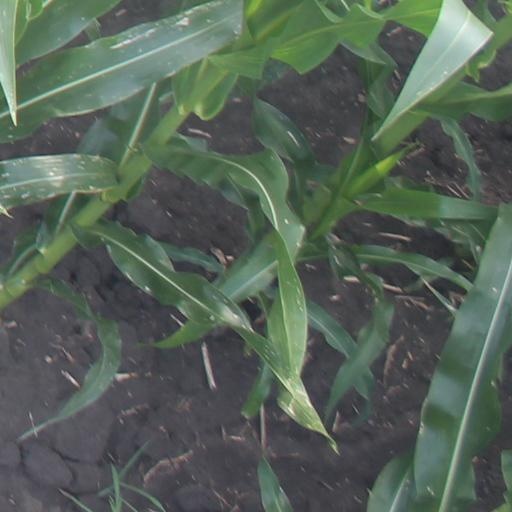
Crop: maize; corn